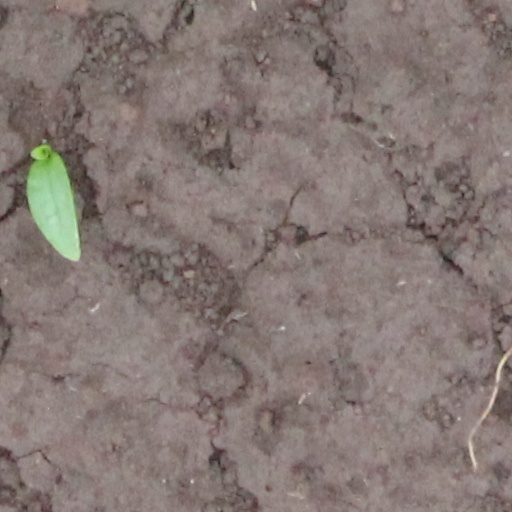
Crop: wheat